USS Vella Gulf (CG-72)

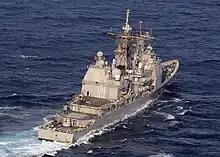
Aerial view aft of "Vella Gulf" during a high-speed turn, torpedo evasion exercise, 7 December 2008

As part of the Carrier Battle Group (CVBG), and in response to the terrorist attacks of 11 September 2001, the ship set sail in support of defense and humanitarian efforts off the coast of New York. A week later, she deployed as part of the Carrier Battle Group, to the Mediterranean, and South Asia in support of Operation Enduring Freedom. The "Theodore Roosevelt" Carrier Battle Group transited the Suez Canal on 13 October and arrived in the Arabian Sea on 15 October, before returning home in April 2002.